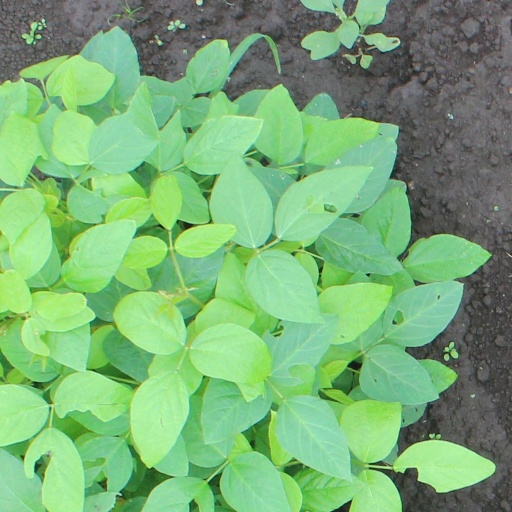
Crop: soybean